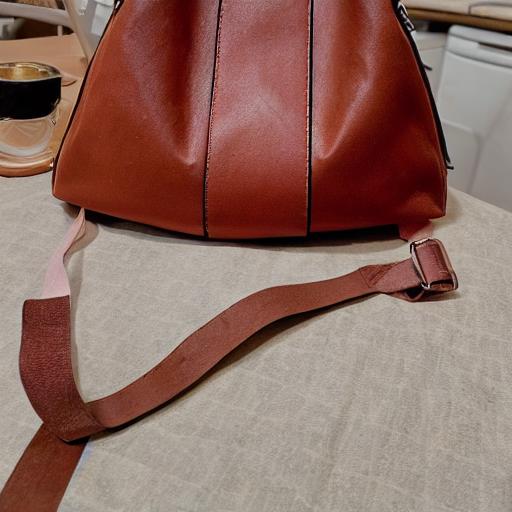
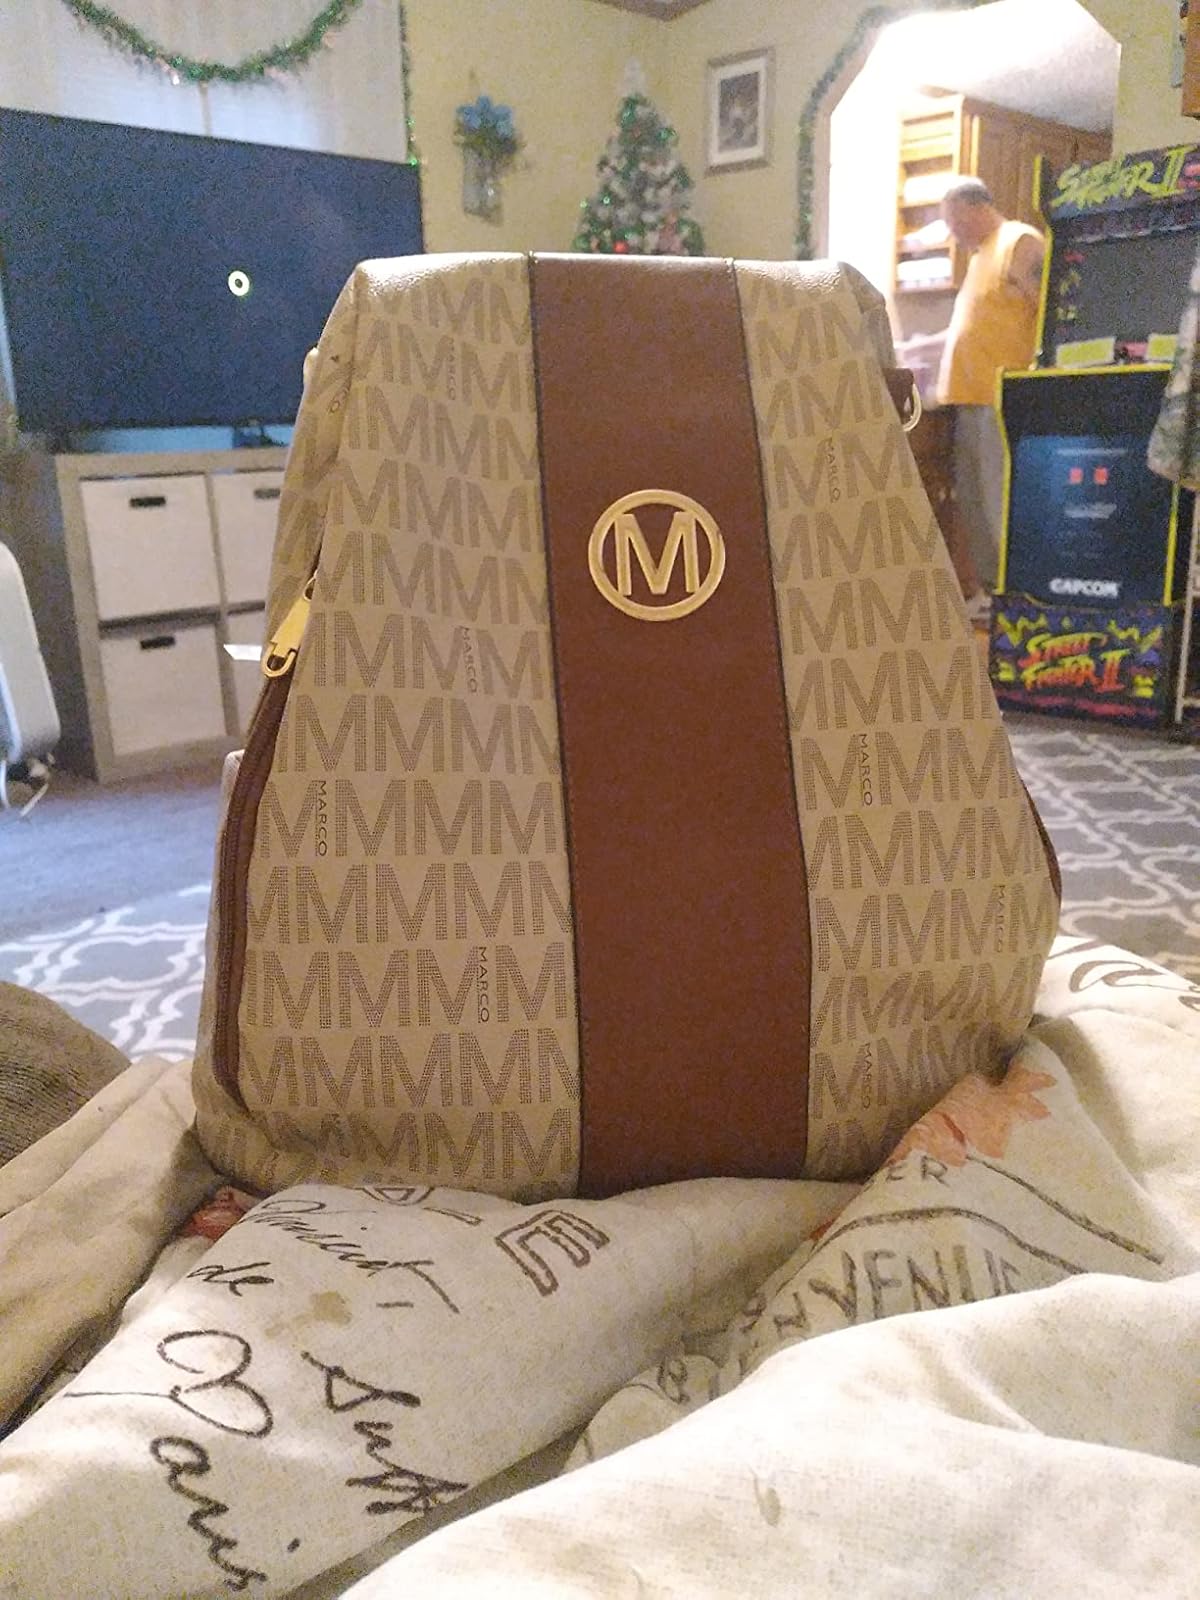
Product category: accessories_handbag
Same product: no